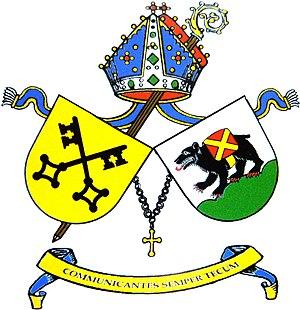
blason de Korbinian Birnbacher OSB, Arcabbé de Saint-Pierre de Salzbourg (2013) Português: Brasão de Korbinian Birnbacher OSB, Arquiabade de São Pedro para Salzburg (2013)